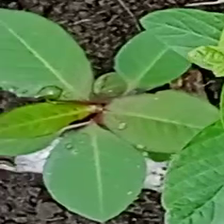
Weed species: Moti_dudhi(Euphorbia_geneculata_L)